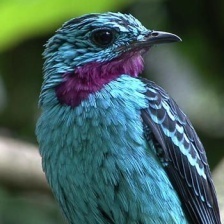
Species: SPANGLED COTINGA
Scientific name: COTINGA CAYANA